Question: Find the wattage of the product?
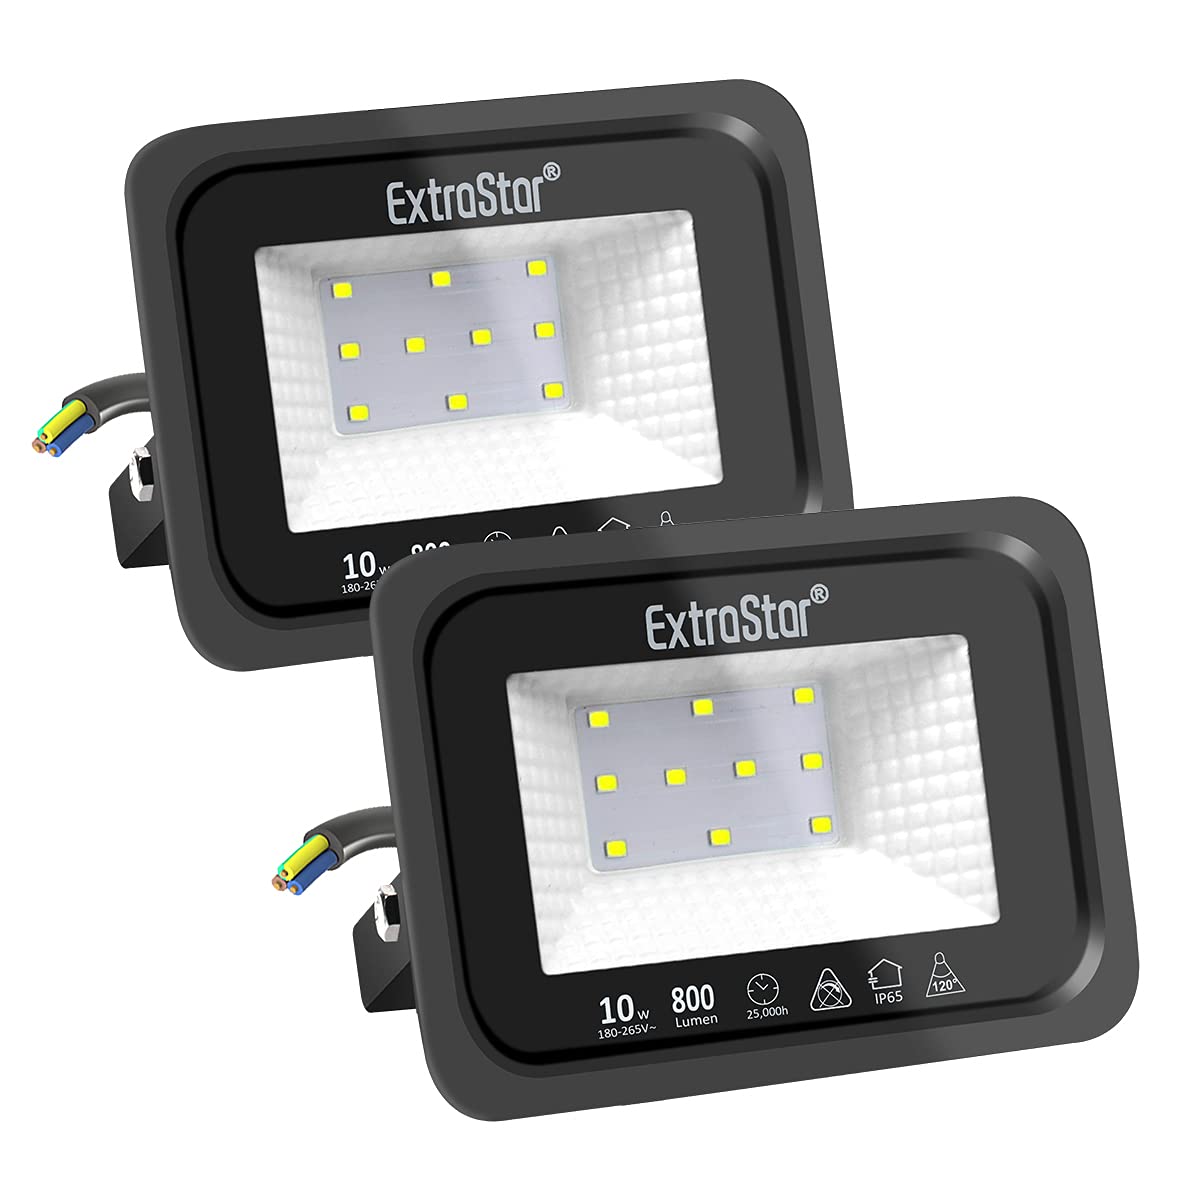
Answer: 10.0 watt